The Amazing Race: China Rush 3

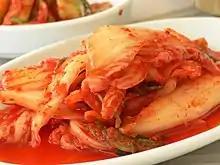
For one of the Detour choices in Yanji, each team member had to consume the popular and spicy Korean dish "kimchi".

For this season's only Fast Forward, teams had to travel to the Tanjun Biological Technology Company and find the ginseng drying warehouse, where they had to search through millions of ginseng pieces to find one unique irregular piece. The first team to find said piece would win the Fast Forward award.